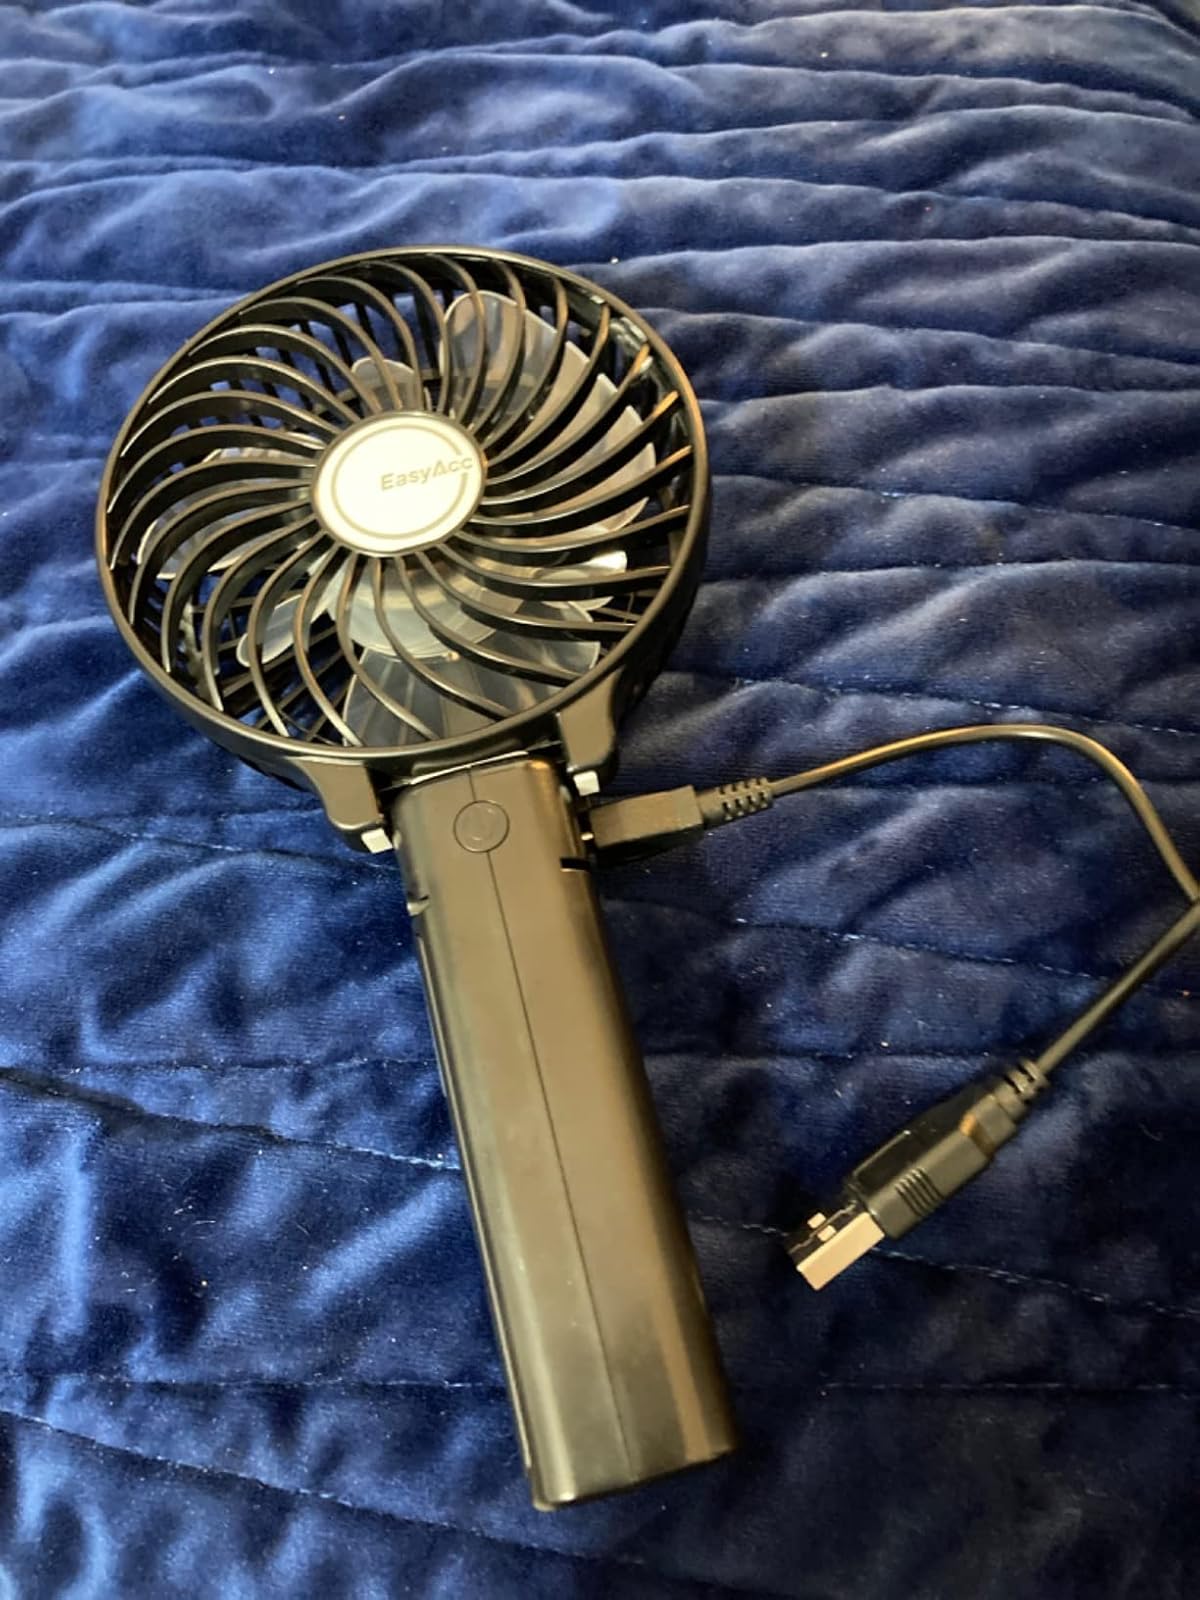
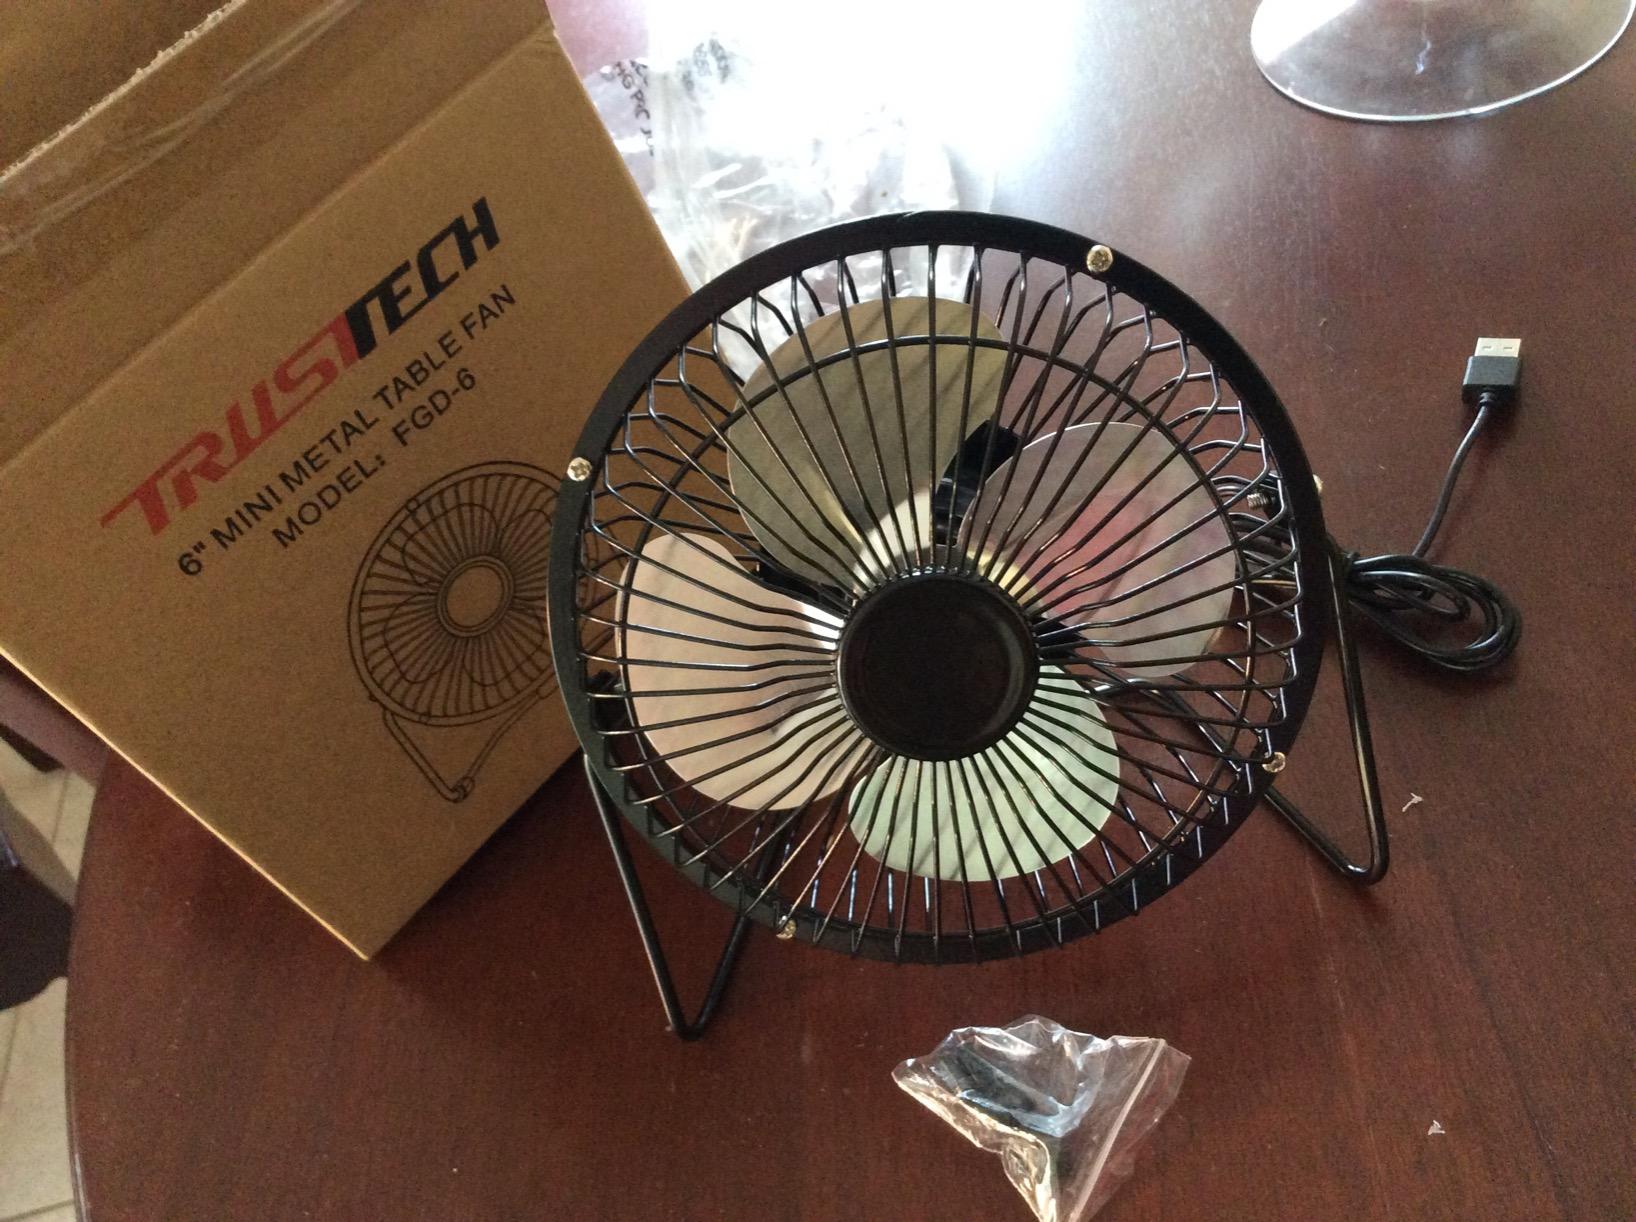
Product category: fan
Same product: no